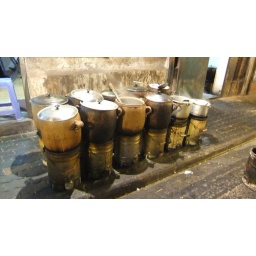
soup pots on food street in Wuhan